Ministry of Education (Nguyễn dynasty)

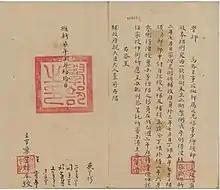
A letter from the "Học Bộ" asking for a promotion for its staff (Duy Tân 7 - 1913).

The "Encyclopedic Dictionary of Vietnam" explains that the ministry the Nguyễn court established the "Học Bộ" by splitting off all education related tasks from the Ministry of Rites. The organisation of both examinations in the capital and the provinces was to be provided by the "Học Bộ". The Quốc sử quán (國史館) and the Quốc tử giám (國子監) agencies of the Ministry of Rites were also transferred to the "Học Bộ".